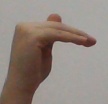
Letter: khaa